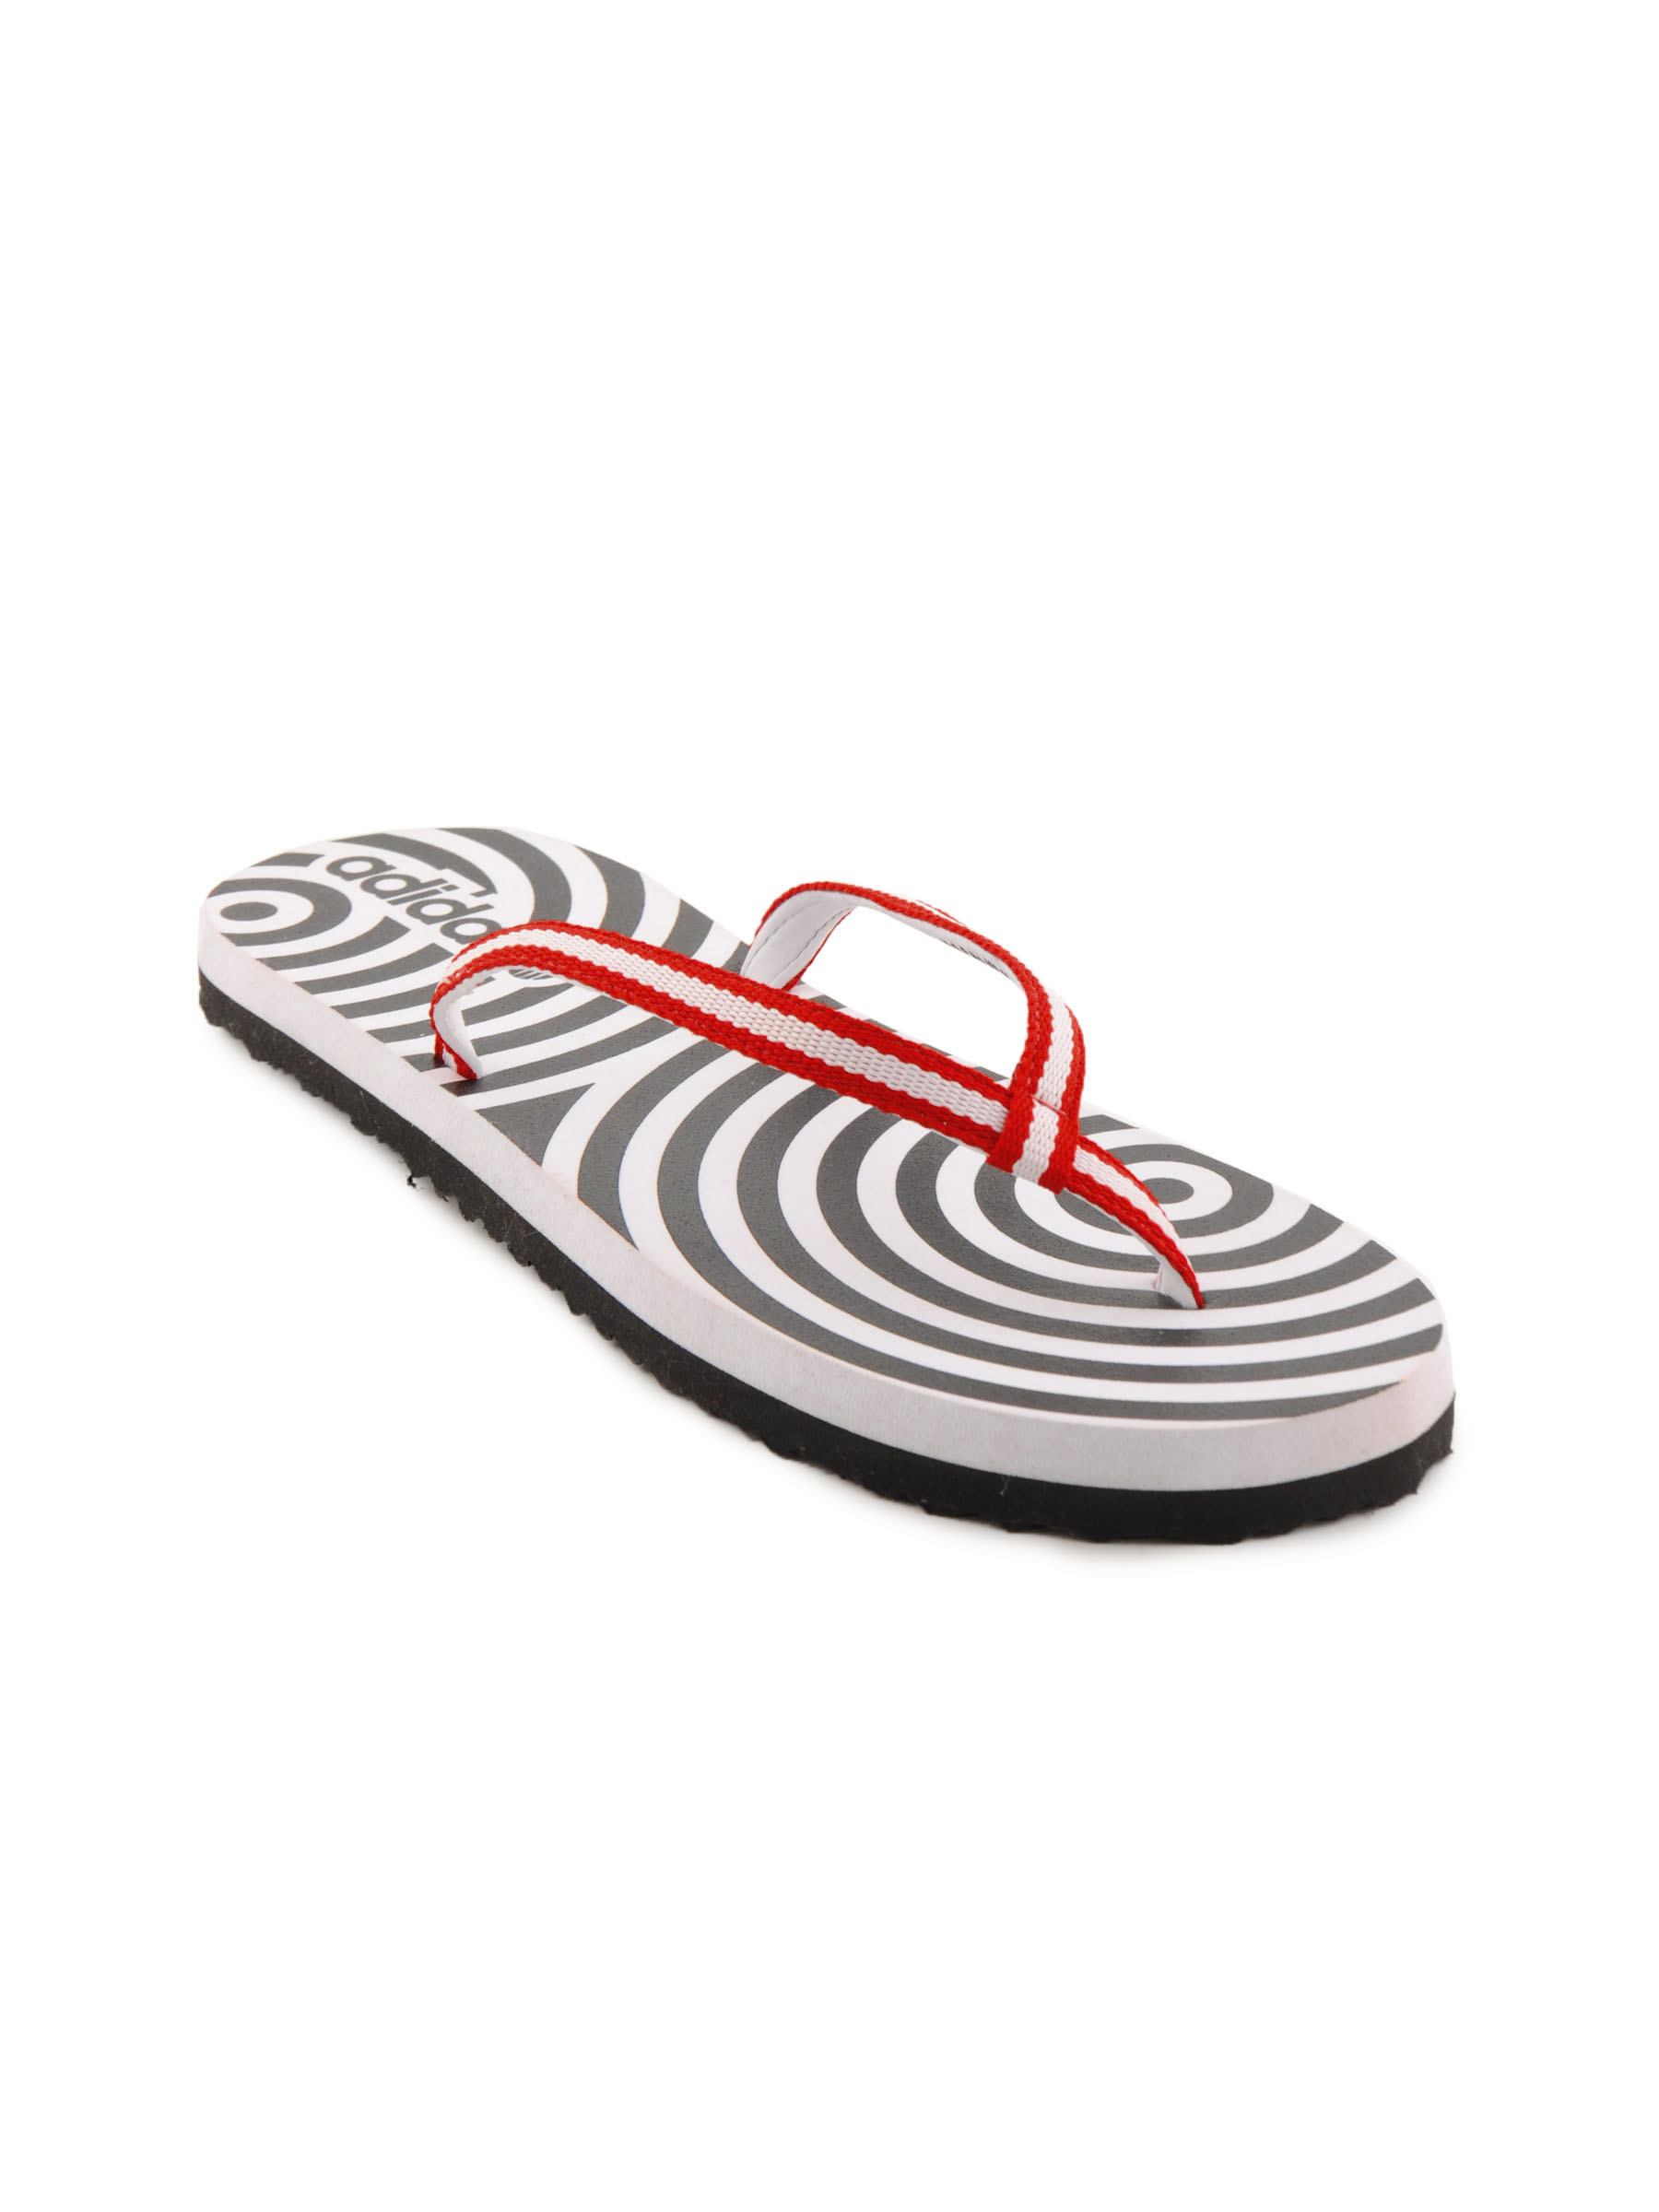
ADIDAS Women Psychedlic White Flip Flops
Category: Footwear / Flip Flops / Flip Flops
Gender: Women
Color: White
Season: Fall 2011
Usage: Casual